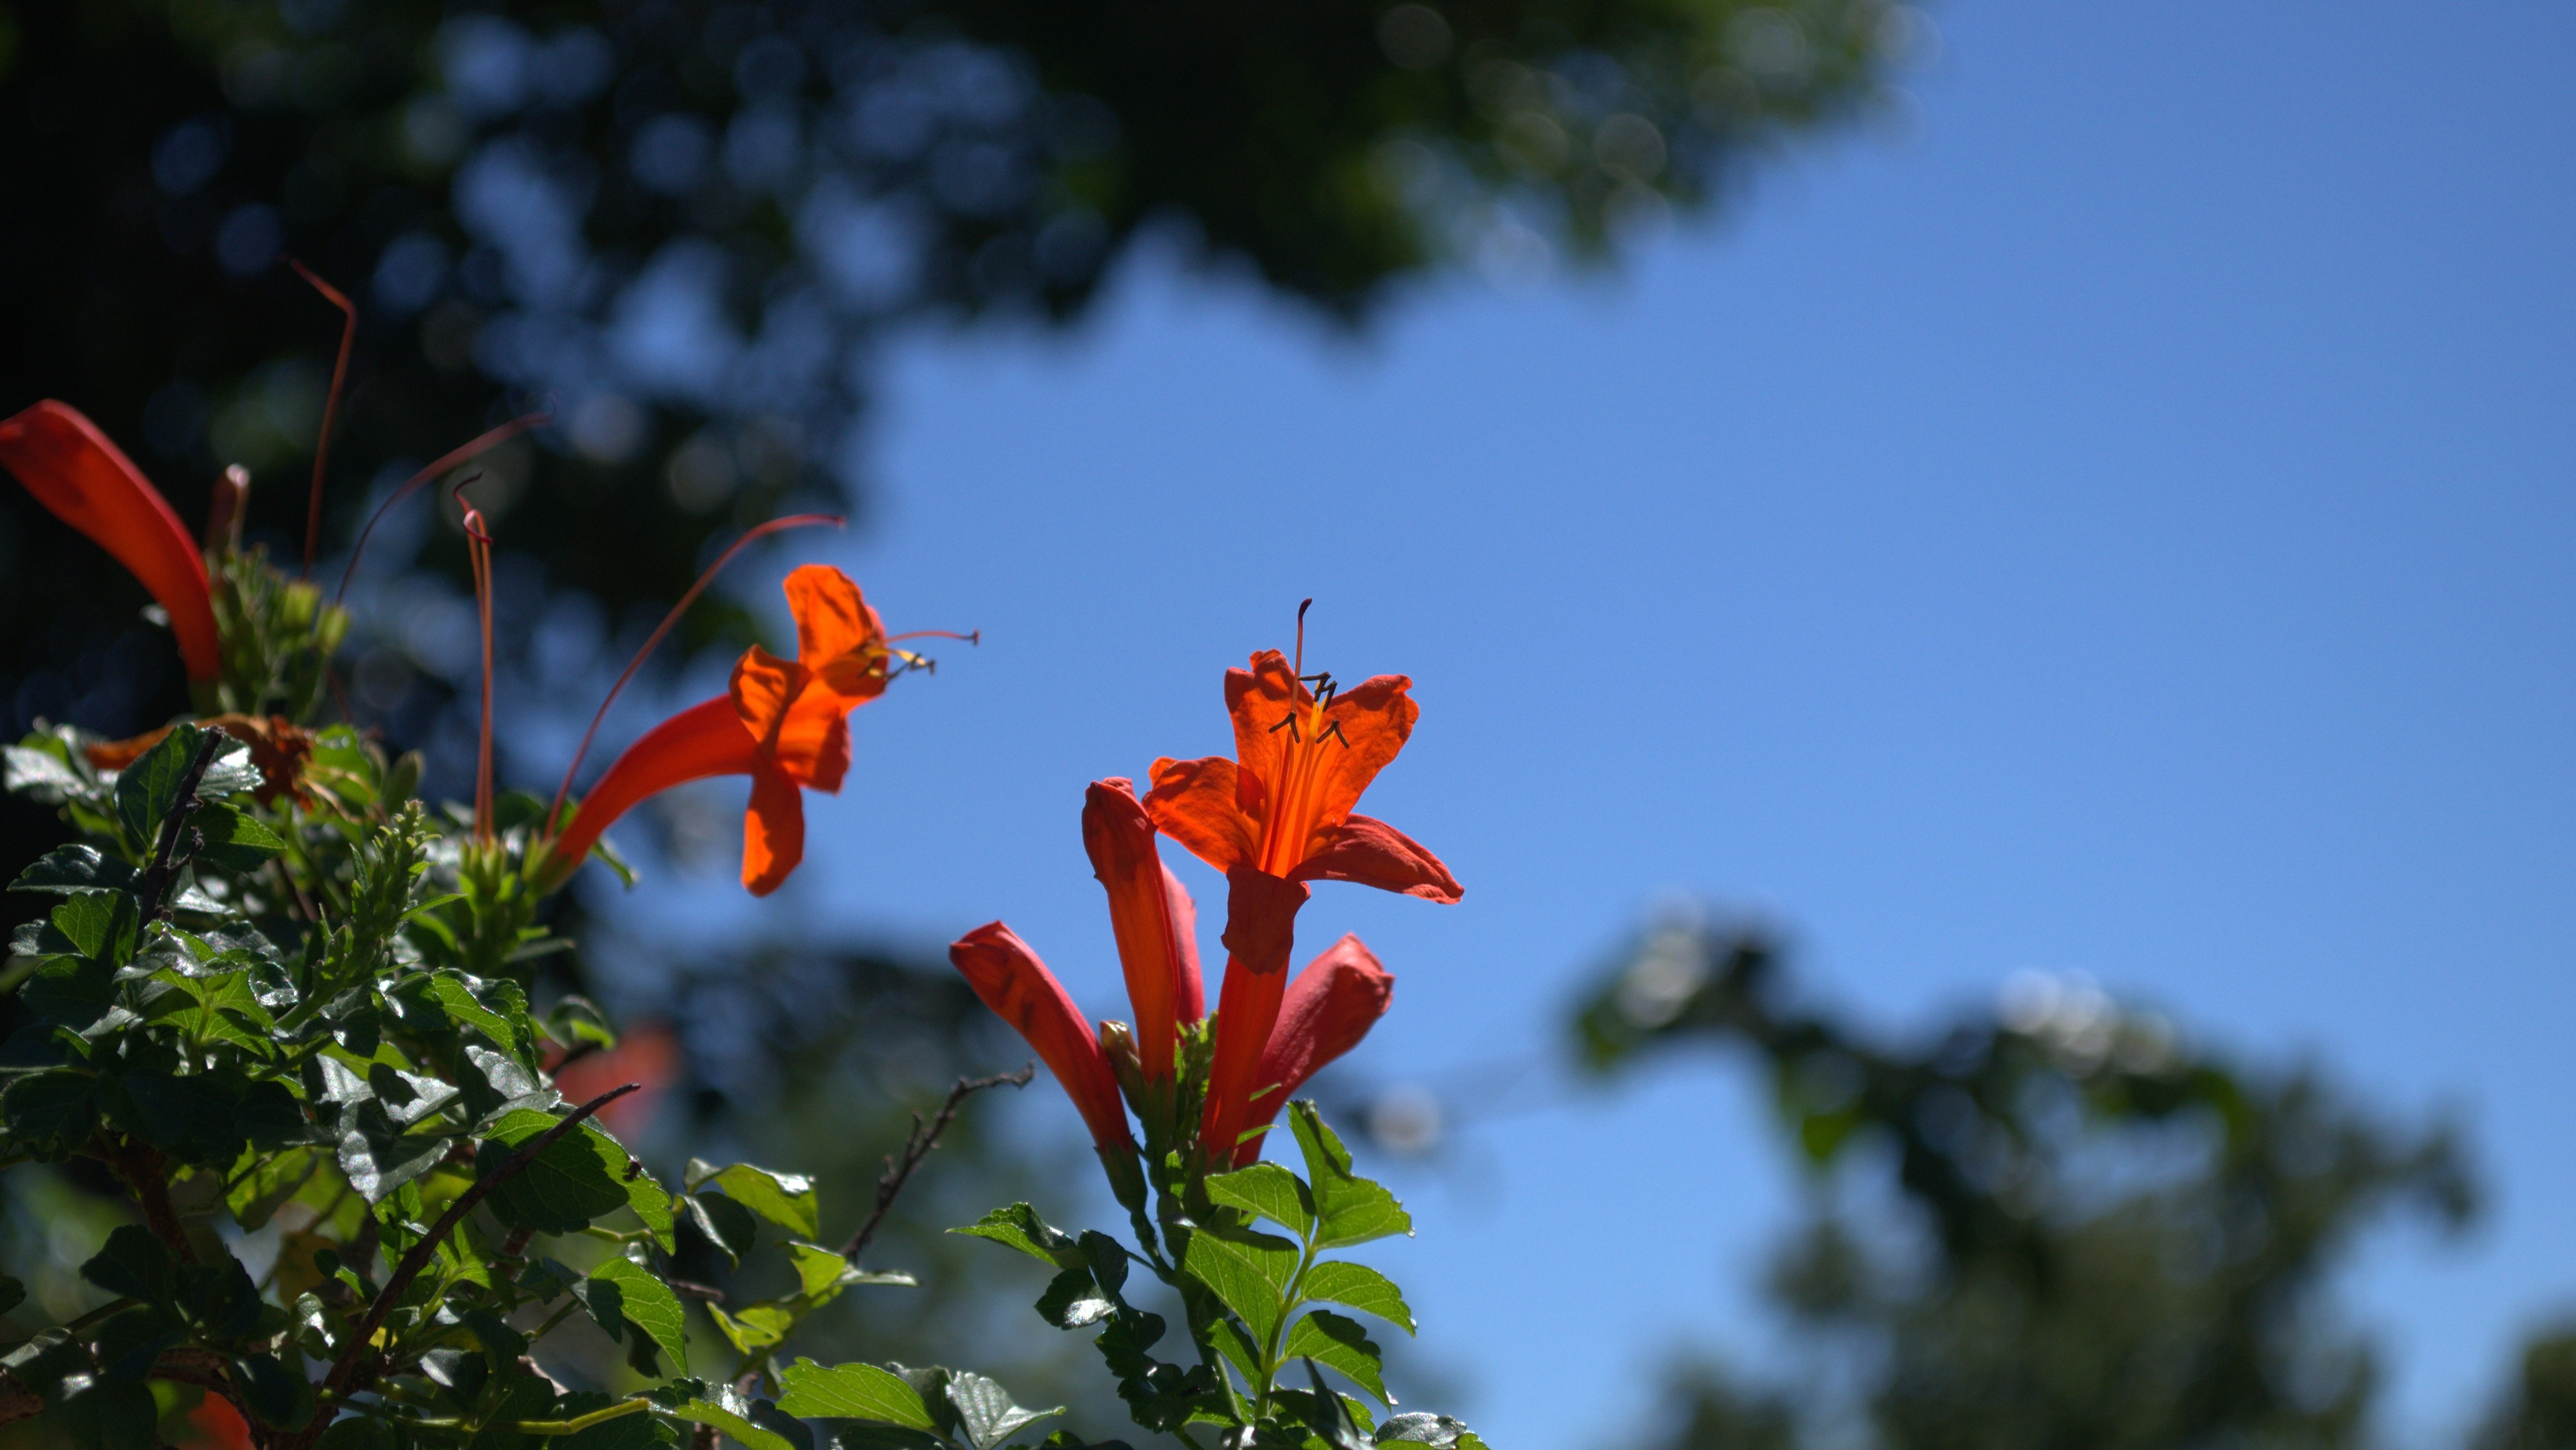
tree, nature, blossom, plant, sunlight, leaf, flower, red, autumn, botany, flora, season, wildflower, macro photography, flowering plant, land plant